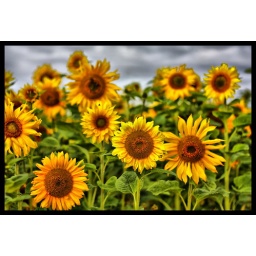
field in hdr in shallow dof it is a bit of shiny small flowers their bring sun on Scottish soil